Medicine

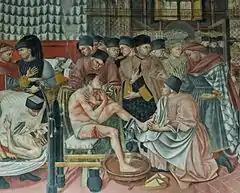
The Hospital of Santa Maria della Scala, fresco by Domenico di Bartolo, 1441–1442

Contemporary medicine is, in general, conducted within health care systems. Legal, credentialing, and financing frameworks are established by individual governments, augmented on occasion by international organizations, such as churches. The characteristics of any given health care system have a significant impact on the way medical care is provided.